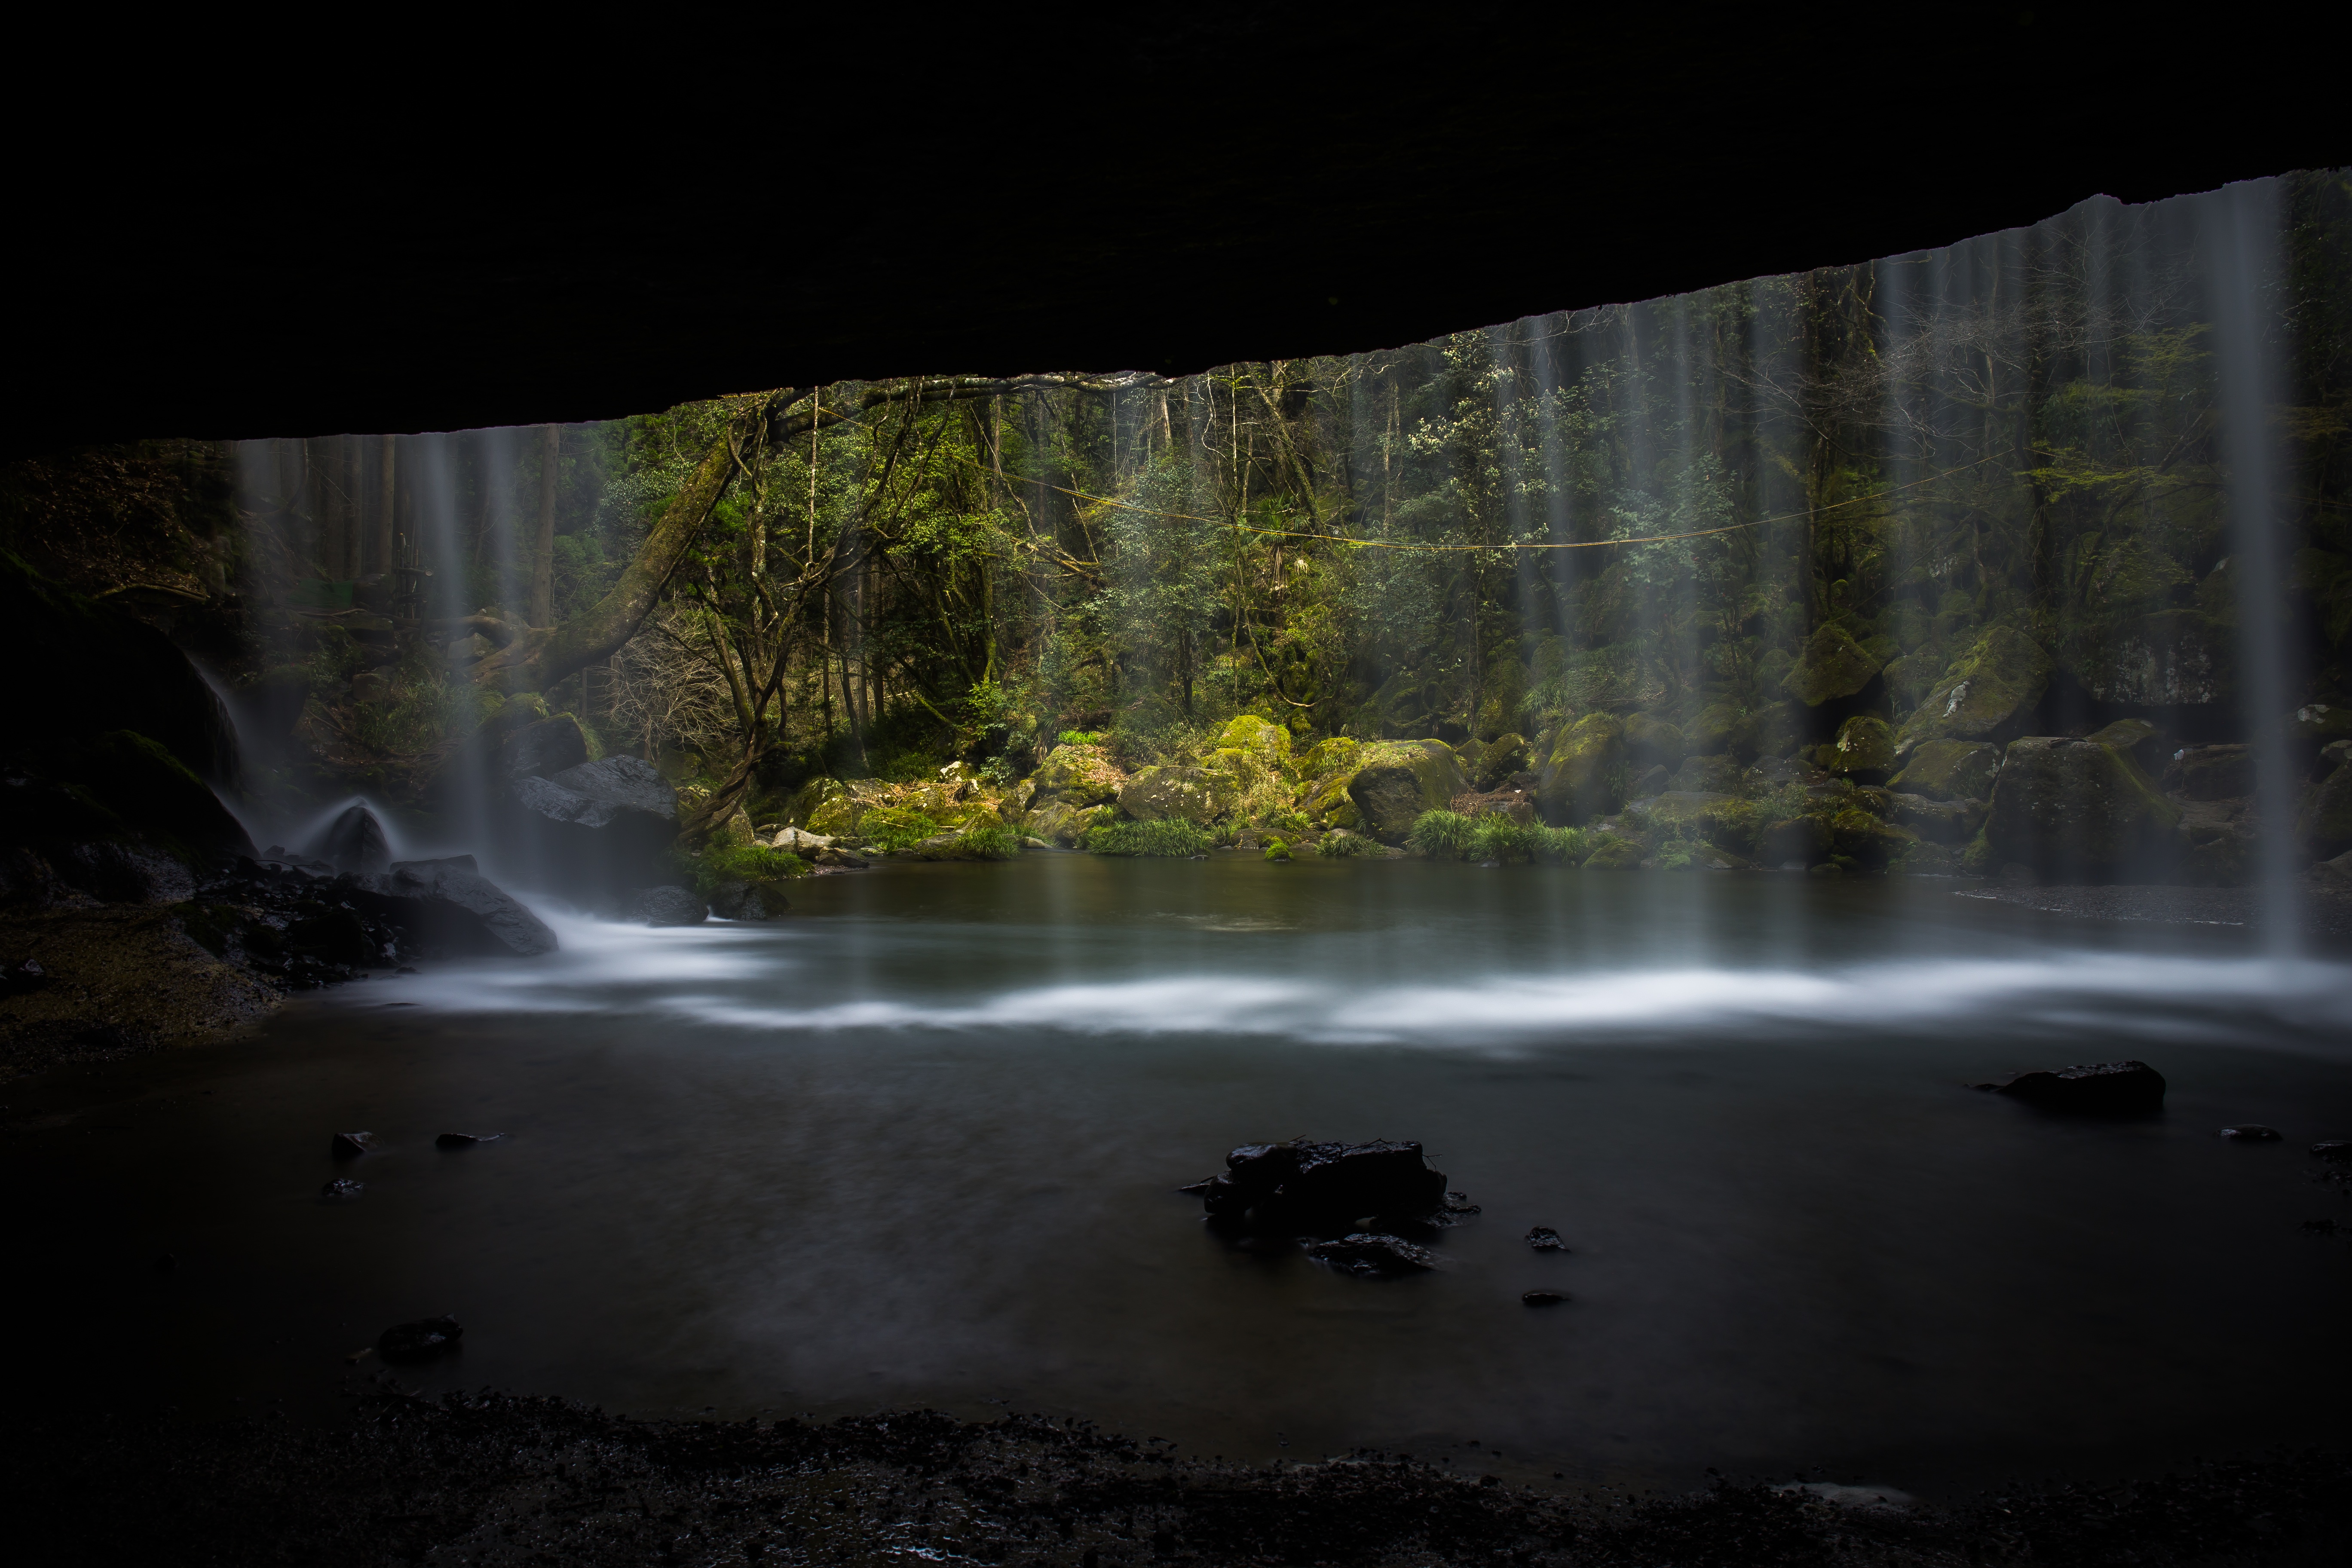
landscape, water, nature, forest, rock, waterfall, mist, night, sunlight, morning, view, summer, vacation, reflection, natural, darkness, tourism, japan, kumamoto, body of water, outdoors, wide, water feature, fresh green, atmospheric phenomenon